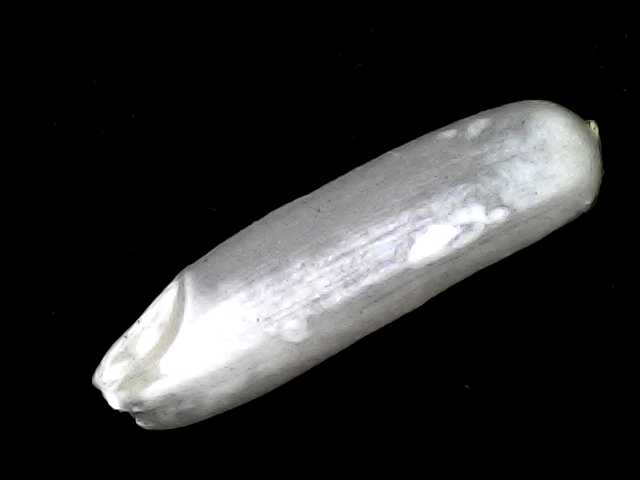
Rice variety: BD57